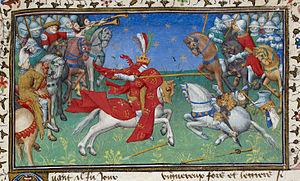
Alexandre le Grand ou Alexandre III, né le 21 juillet 356 av. J.-C. à Pella et mort le 11 juin 323 av. J.-C. à Babylone, est un roi de Macédoine et l'un des personnages les plus célèbres de l'Antiquité. Fils de Philippe II, élève d'Aristote et roi de Macédoine à partir de 336, il devient l'un des plus grands conquérants de l'histoire en prenant possession de l'immense empire perse et en s'avançant jusqu'aux rives de l'Indus.